Birthday

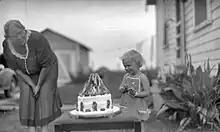
Child with Snow White cake, circa 1910–1940.

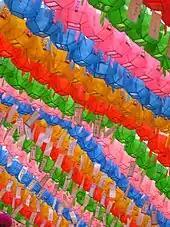
Colored lanterns celebrating the Buddha's birthday at the Lotus Lantern Festival in Seoul

In many cultures and jurisdictions, if a person's real birthday is unknown (for example, if they are an orphan), their birthday may be adopted or assigned to a specific day of the year, such as January 1.